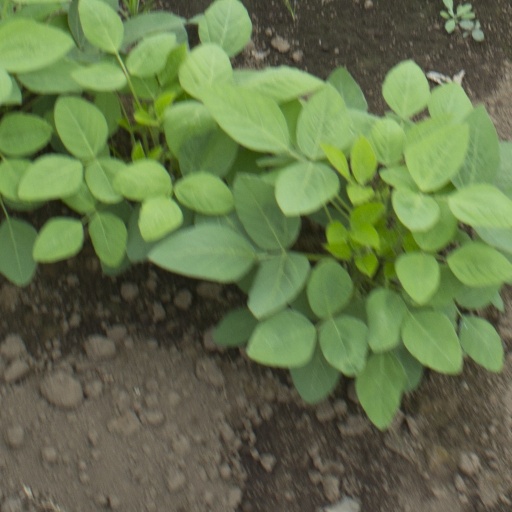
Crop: soybean